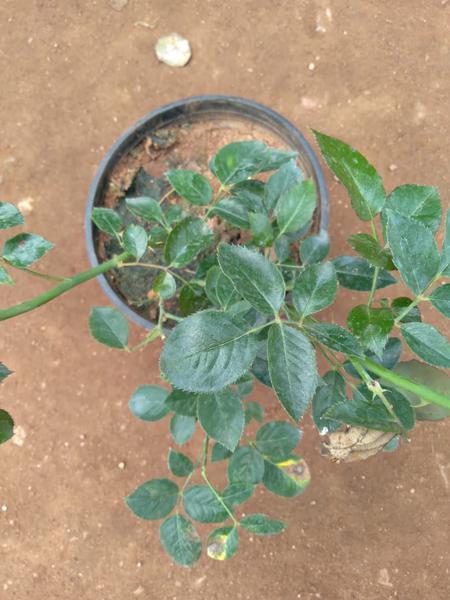
Plant: Rose